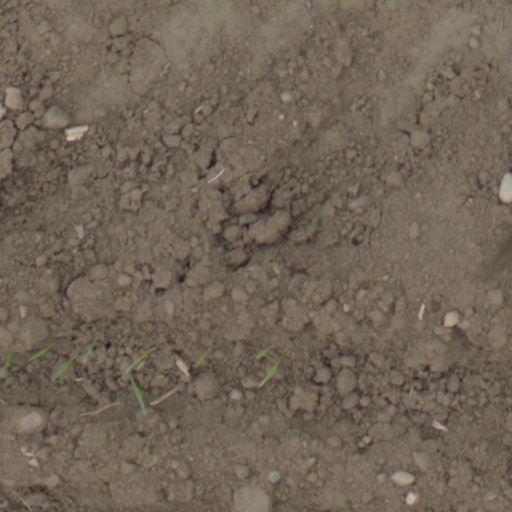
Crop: wheat